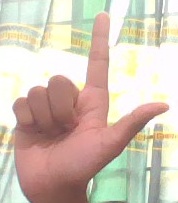
ASL sign: L